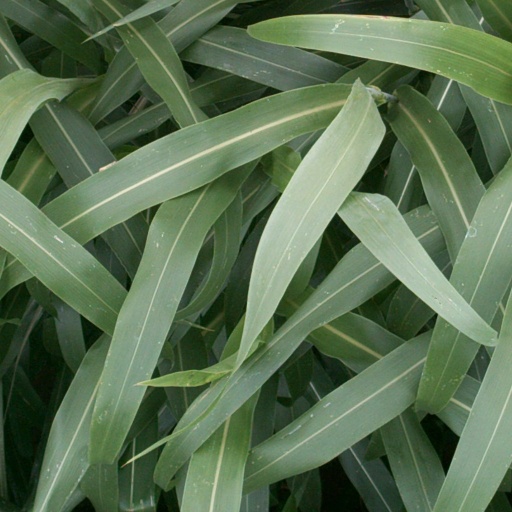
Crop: sorghum